Bramall Lane

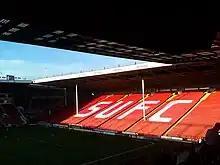
The Kop

Located off Cherry Street, The Tony Currie Stand opened in August 1975. In 2018, the stand was named after Sheffield United legend Tony Currie. The Stand is also known as the "South Stand", although some fans still refer to it as the "Laver Stand" (after the stand's long-term sponsors in the 1990s) or even the "New Stand" by many older fans since there was no stand on the South end of the pitch until 1975, where previously it was used as the cricket pitch's outfield.